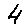
Label: 4